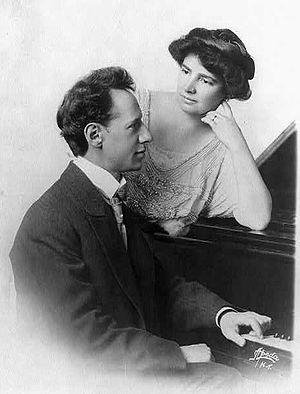
Clara Langhorne Clemens-Samossoud, anciennement Clara Langhorne Clemens-Gabrilowitsch est la fille de Samuel Clemens, au nom de plume bien mieux connu : Mark Twain. Elle est une chanteuse contralto de concert et, comme seul enfant survivant de son père, elle gère la succession et veille sur héritage après la mort de l'écrivain. Elle est mariée deux fois — d'abord au musicien Ossip Gabrilowitsch, puis après le décès de celui-ci, à Jacques Samossoud. Elle a écrit les biographies de Gabrilowitsch et de son père. À la fin de sa vie, elle devient adepte du mouvement science chrétienne.
Ossip Gabrilowitsch, né le 7 février 1878 à Saint-Pétersbourg et mort le 14 septembre 1936 à Détroit, est un pianiste, chef d'orchestre et compositeur américain d'origine russe.